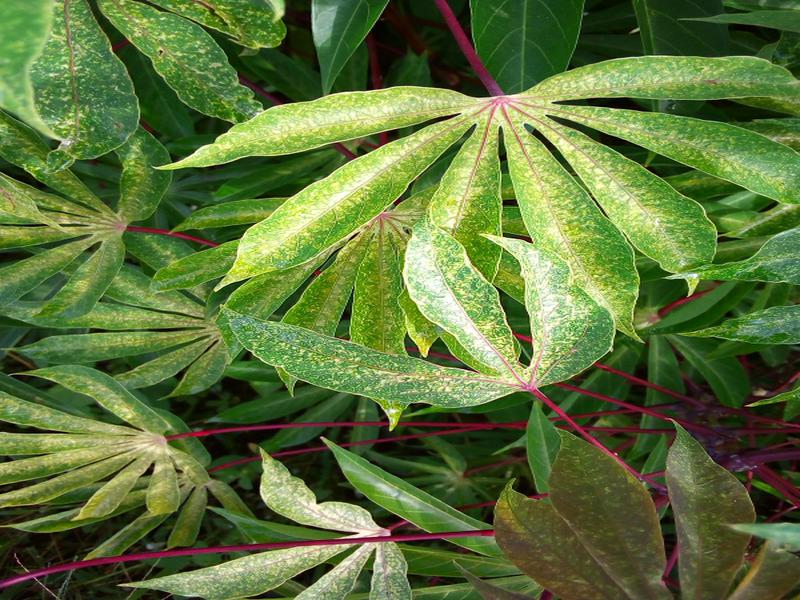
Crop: cassava
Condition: green_mottle